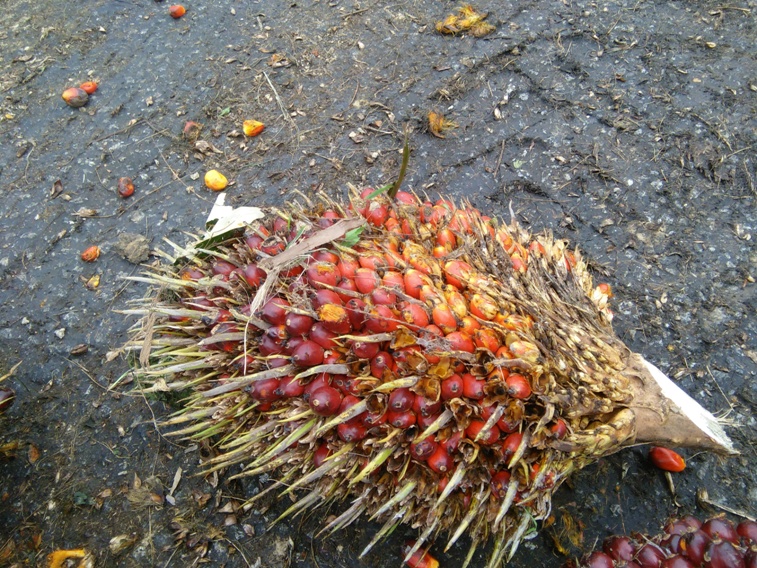
Ripeness: Ripe